Rhythm & Vines

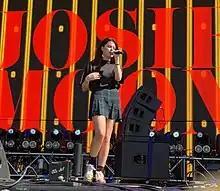
Josie Moon singing at Rhythm & Vines 2018

Episode 16 took place on the last three days of December 2018. It featured Vince Staples, Kyle, Juice Wrld, Flight Facilities, Duke Dumont, Bob Moses, Sonny Fodera, Tchami × Malaa, Bicep, Wilkinson, Sigma, Sasasas, Che Fu, James Zabiela, Openside and more.